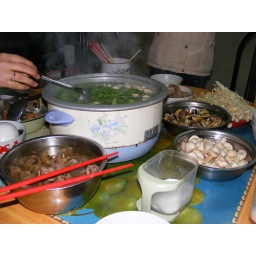
typical dinner table at a home in China. Grab your chopsticks and dig in